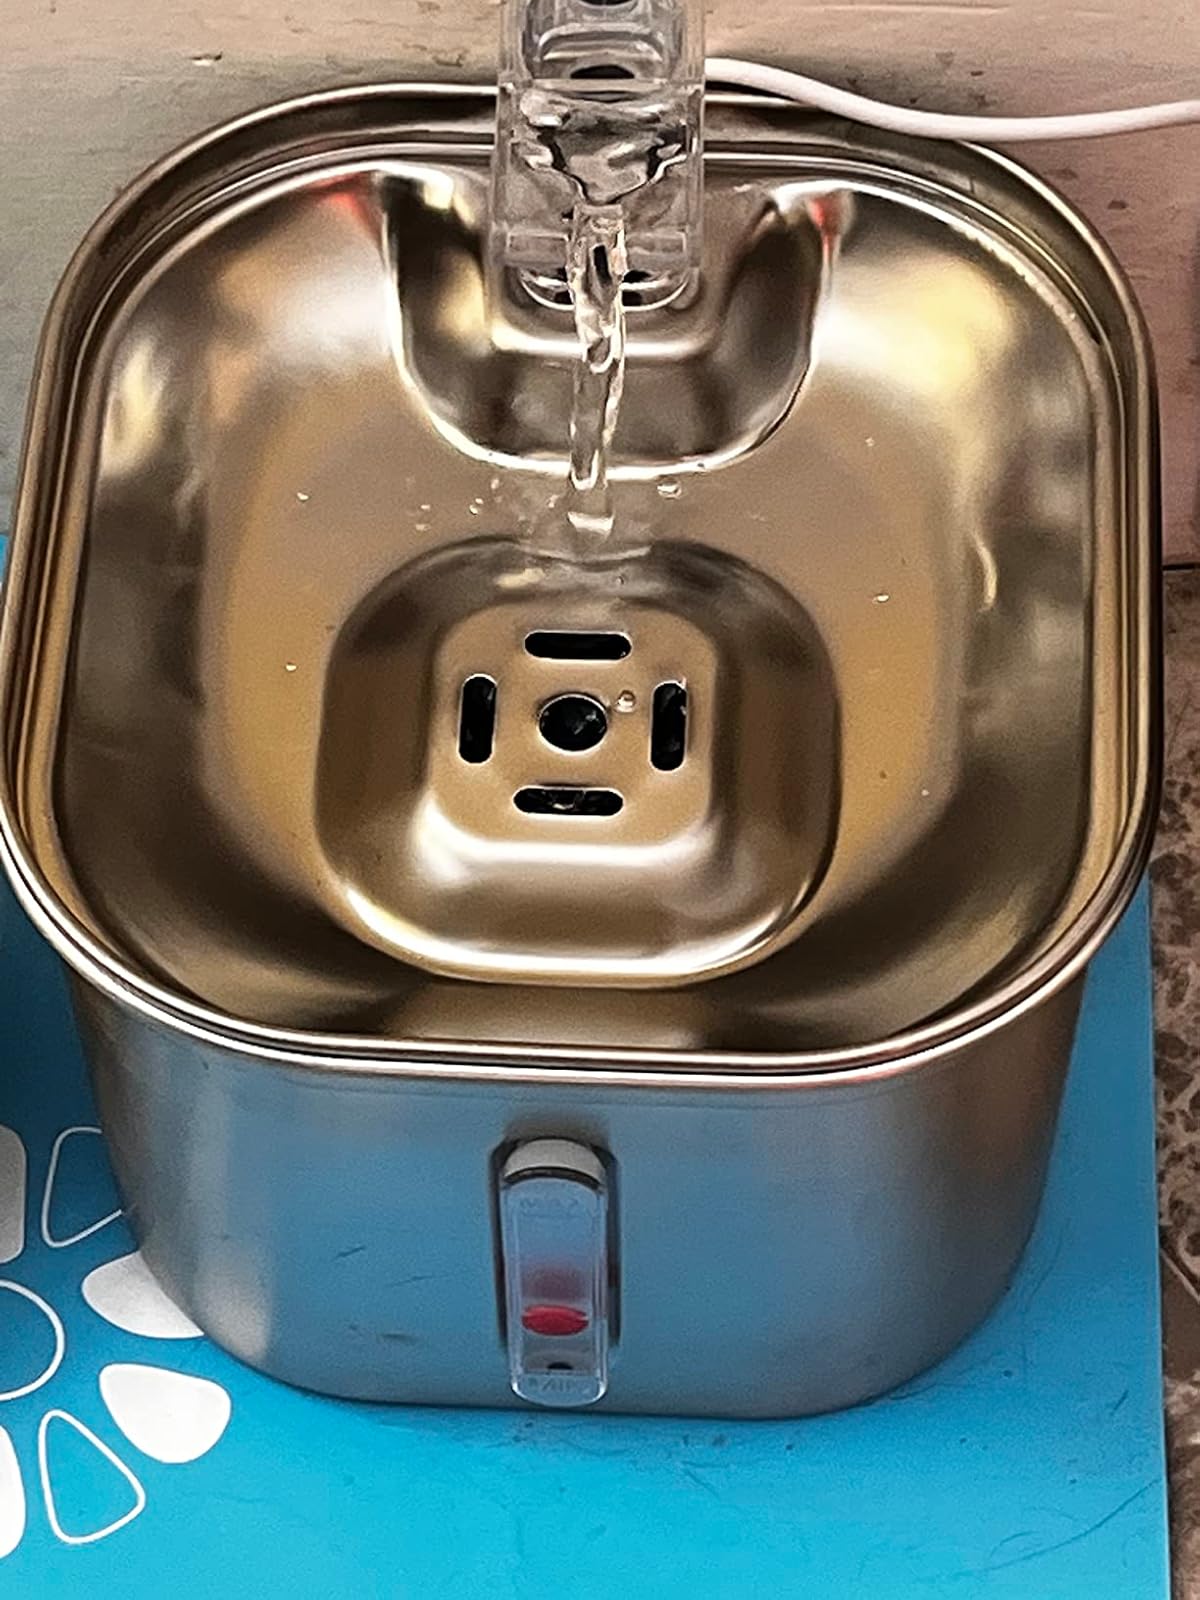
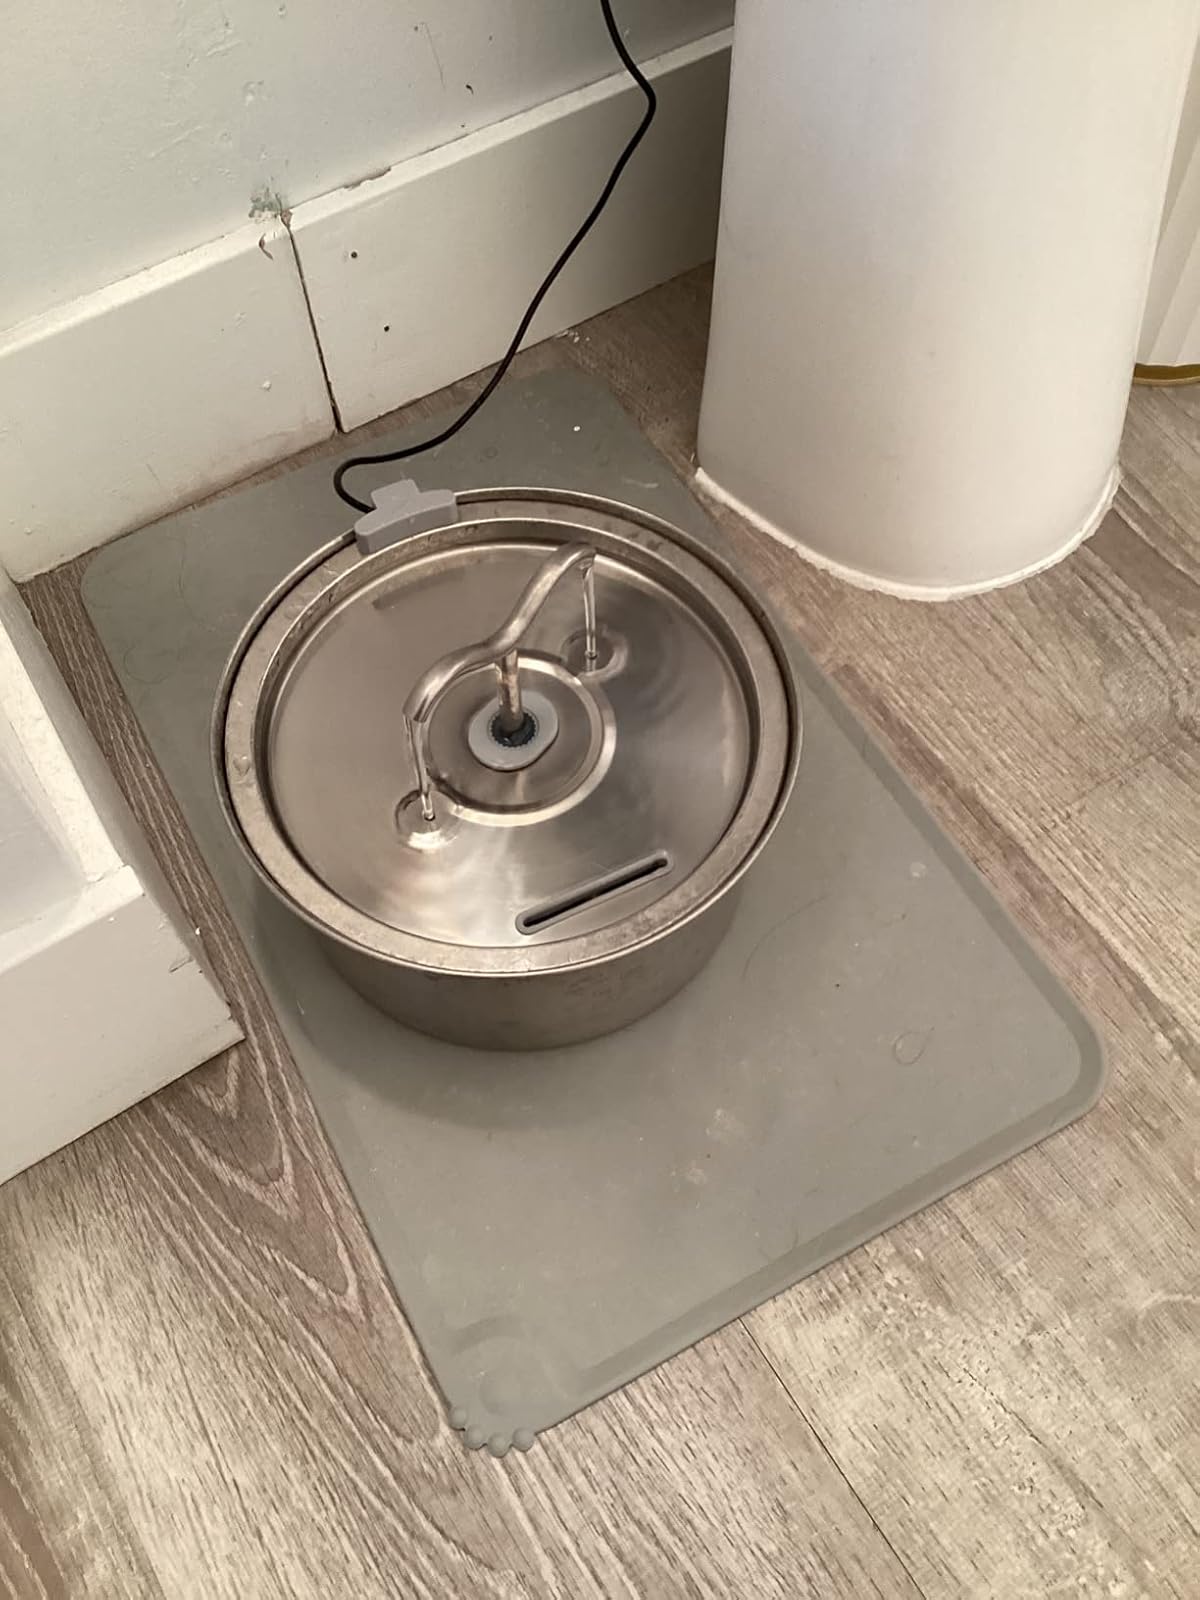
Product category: items_bowl
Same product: no